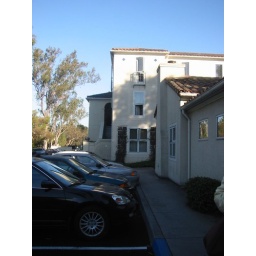
The Lillior Rains house is home to graduate students living in 2 and 4 person apartments.